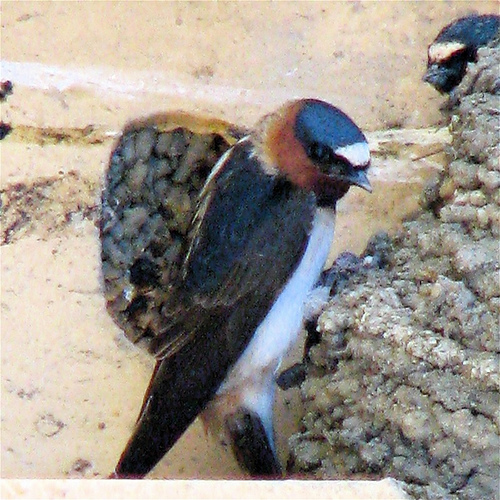
a white breasted bird with a blue crown and rust colored collar.
a medium sized bird with a white under belly, black wing and tail feathers, and a yellow and red nape.
this medium size bird has a blue and white crown with a red nape and white breast and chest and his wings are blue and greythe bird has a white belly and black spotted wings and tail with a orange, black, and white head.
this bird has black wings, a black crown, red throat and nape, and white breast.
a small bird with a white breast with an orange nape and black wings.
this bird has wings that are black and has a white belly
this bird has wings that are black and has a white belly
this bird has wings that are black and has a blue crown
this white bellied bird has a cobalt blue crown, red throat and nape and black wings.
Species: Cliff Swallow